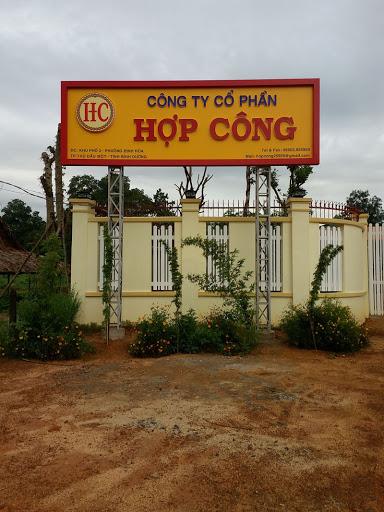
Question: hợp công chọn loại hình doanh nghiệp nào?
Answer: hợp công chọn loại hình doanh nghiệp công ty cổ phần